M. Cherif Bassiouni

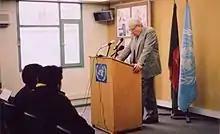
Professor Bassiouni lecturing in 2005

Mahmoud Cherif Bassiouni (Arabic: محمود شريف بسيوني ; 9 December 1937 – 25 September 2017) was an Egyptian-American emeritus professor of law at DePaul University, where he taught from 1964 to 2012. He served in numerous United Nations positions and served as the consultant to the US Department of State and Justice on many projects. He was a founding member of the International Human Rights Law Institute at DePaul University which was established in 1990. He served as president from 1990 to 1997 and then as president emeritus. Bassiouni is often referred to by the media as "the Godfather of International Criminal Law" and a "war crimes expert". As such, he served on the Steering Committee for The Crimes Against Humanity Initiative, which was launched to study the need for a comprehensive convention on the prevention and punishment of crimes against humanity, and draft a proposed treaty. He spearheaded the drafting of the proposed convention, which as of 2014 is being debated at the International Law Commission.